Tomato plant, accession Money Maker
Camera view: bottom (45 deg); turntable rotation: 300 degrees
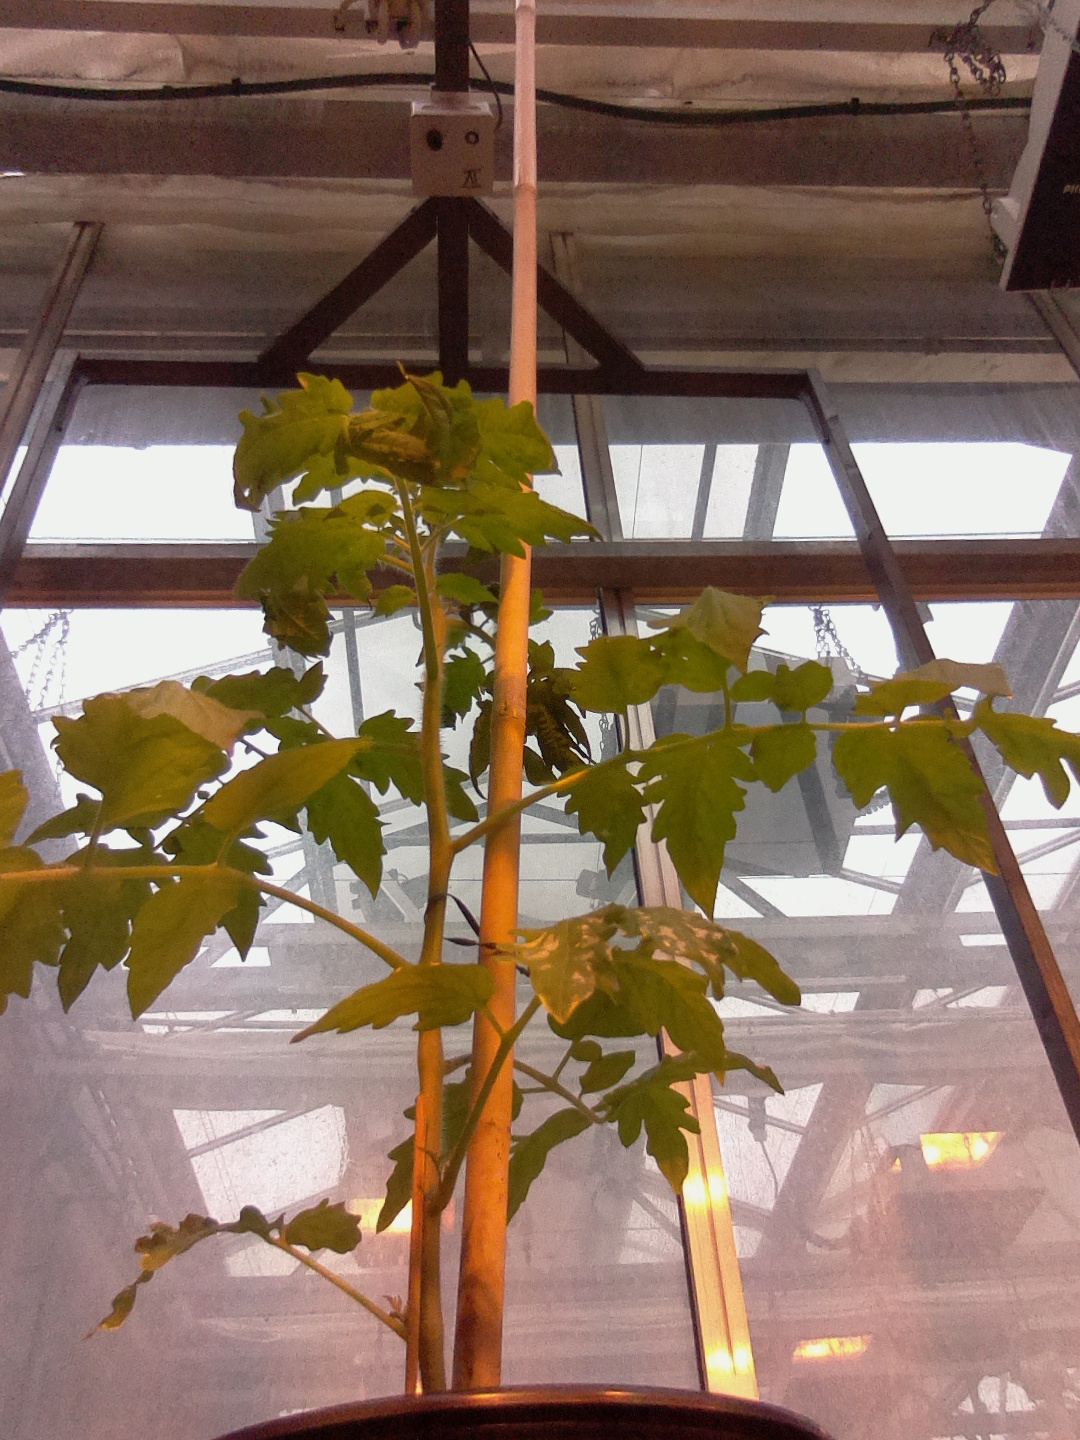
BBCH growth stage 14: 8 of true leaves visible